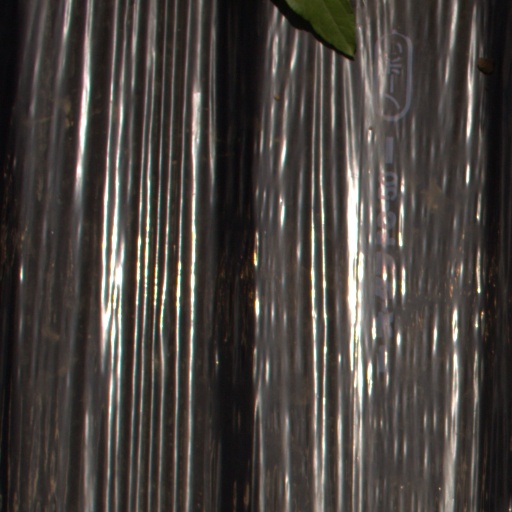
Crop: Jerusalem artichoke